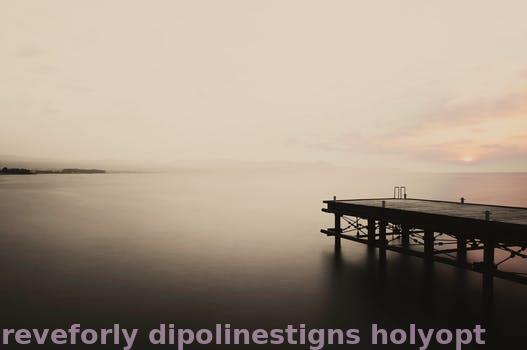
Label: Watermark